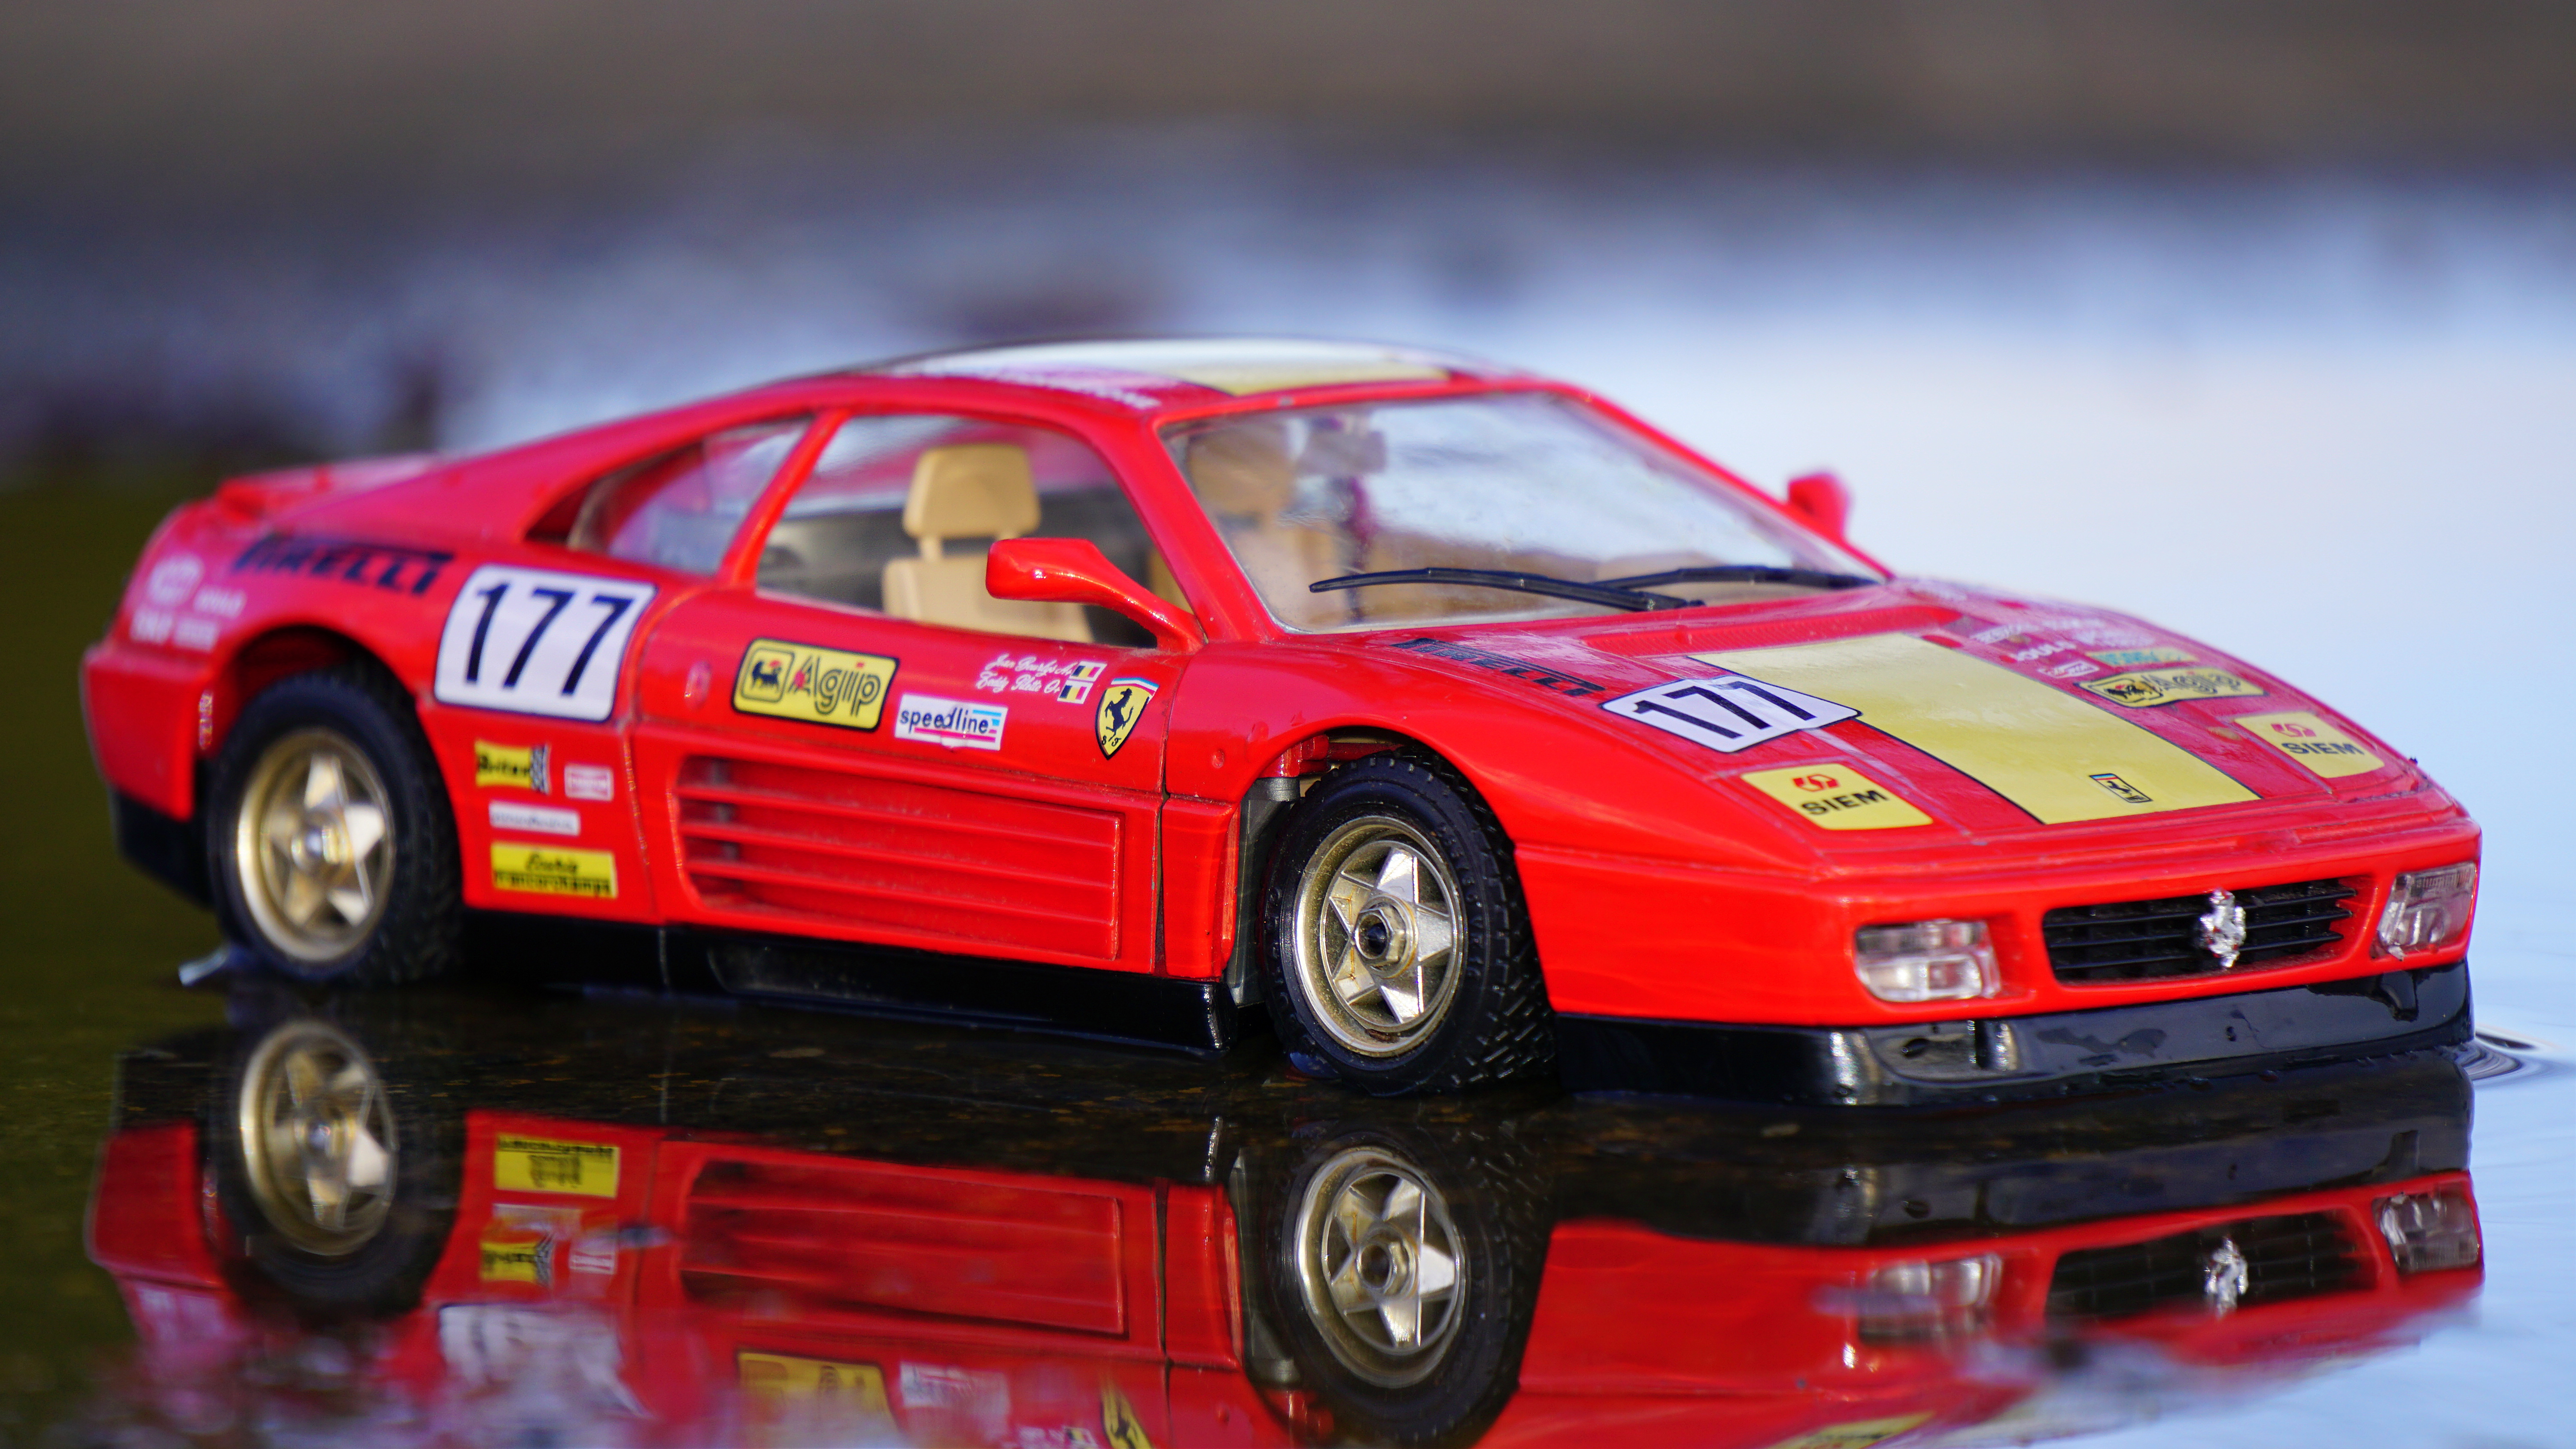
car, red, vehicle, sports car, miniature, race car, supercar, racing, race track, ferrari, toy car, model car, land vehicle, auto racing, automobile make, luxury vehicle, stock car racing, ferrari spa, ferrari f40, ferrari 288 gto, ferrari 348, ferrari testarossa, ferrari 512